Ba'athist Syrian Captagon industry

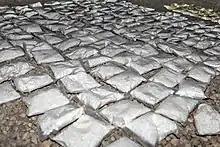
127 bags of Captagon seized in Syria before being destroyed in May 2018

The Ba'athist Syrian Captagon industry was the state-sponsored drug manufacturing and trafficking apparatus of Ba'athist Syria, which was responsible for about 80% of the global production of the Captagon drug. Ba'athist Syria exported the drug to various countries, mainly in the Middle East region, including Jordan, Iraq, Saudi Arabia, Gulf states, and Egypt. The drug export was one of the main sources of income for the government of Bashar al-Assad, helping it to prop up the economy during the Syrian Civil War.